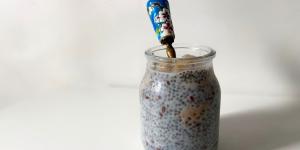
pudding de chia